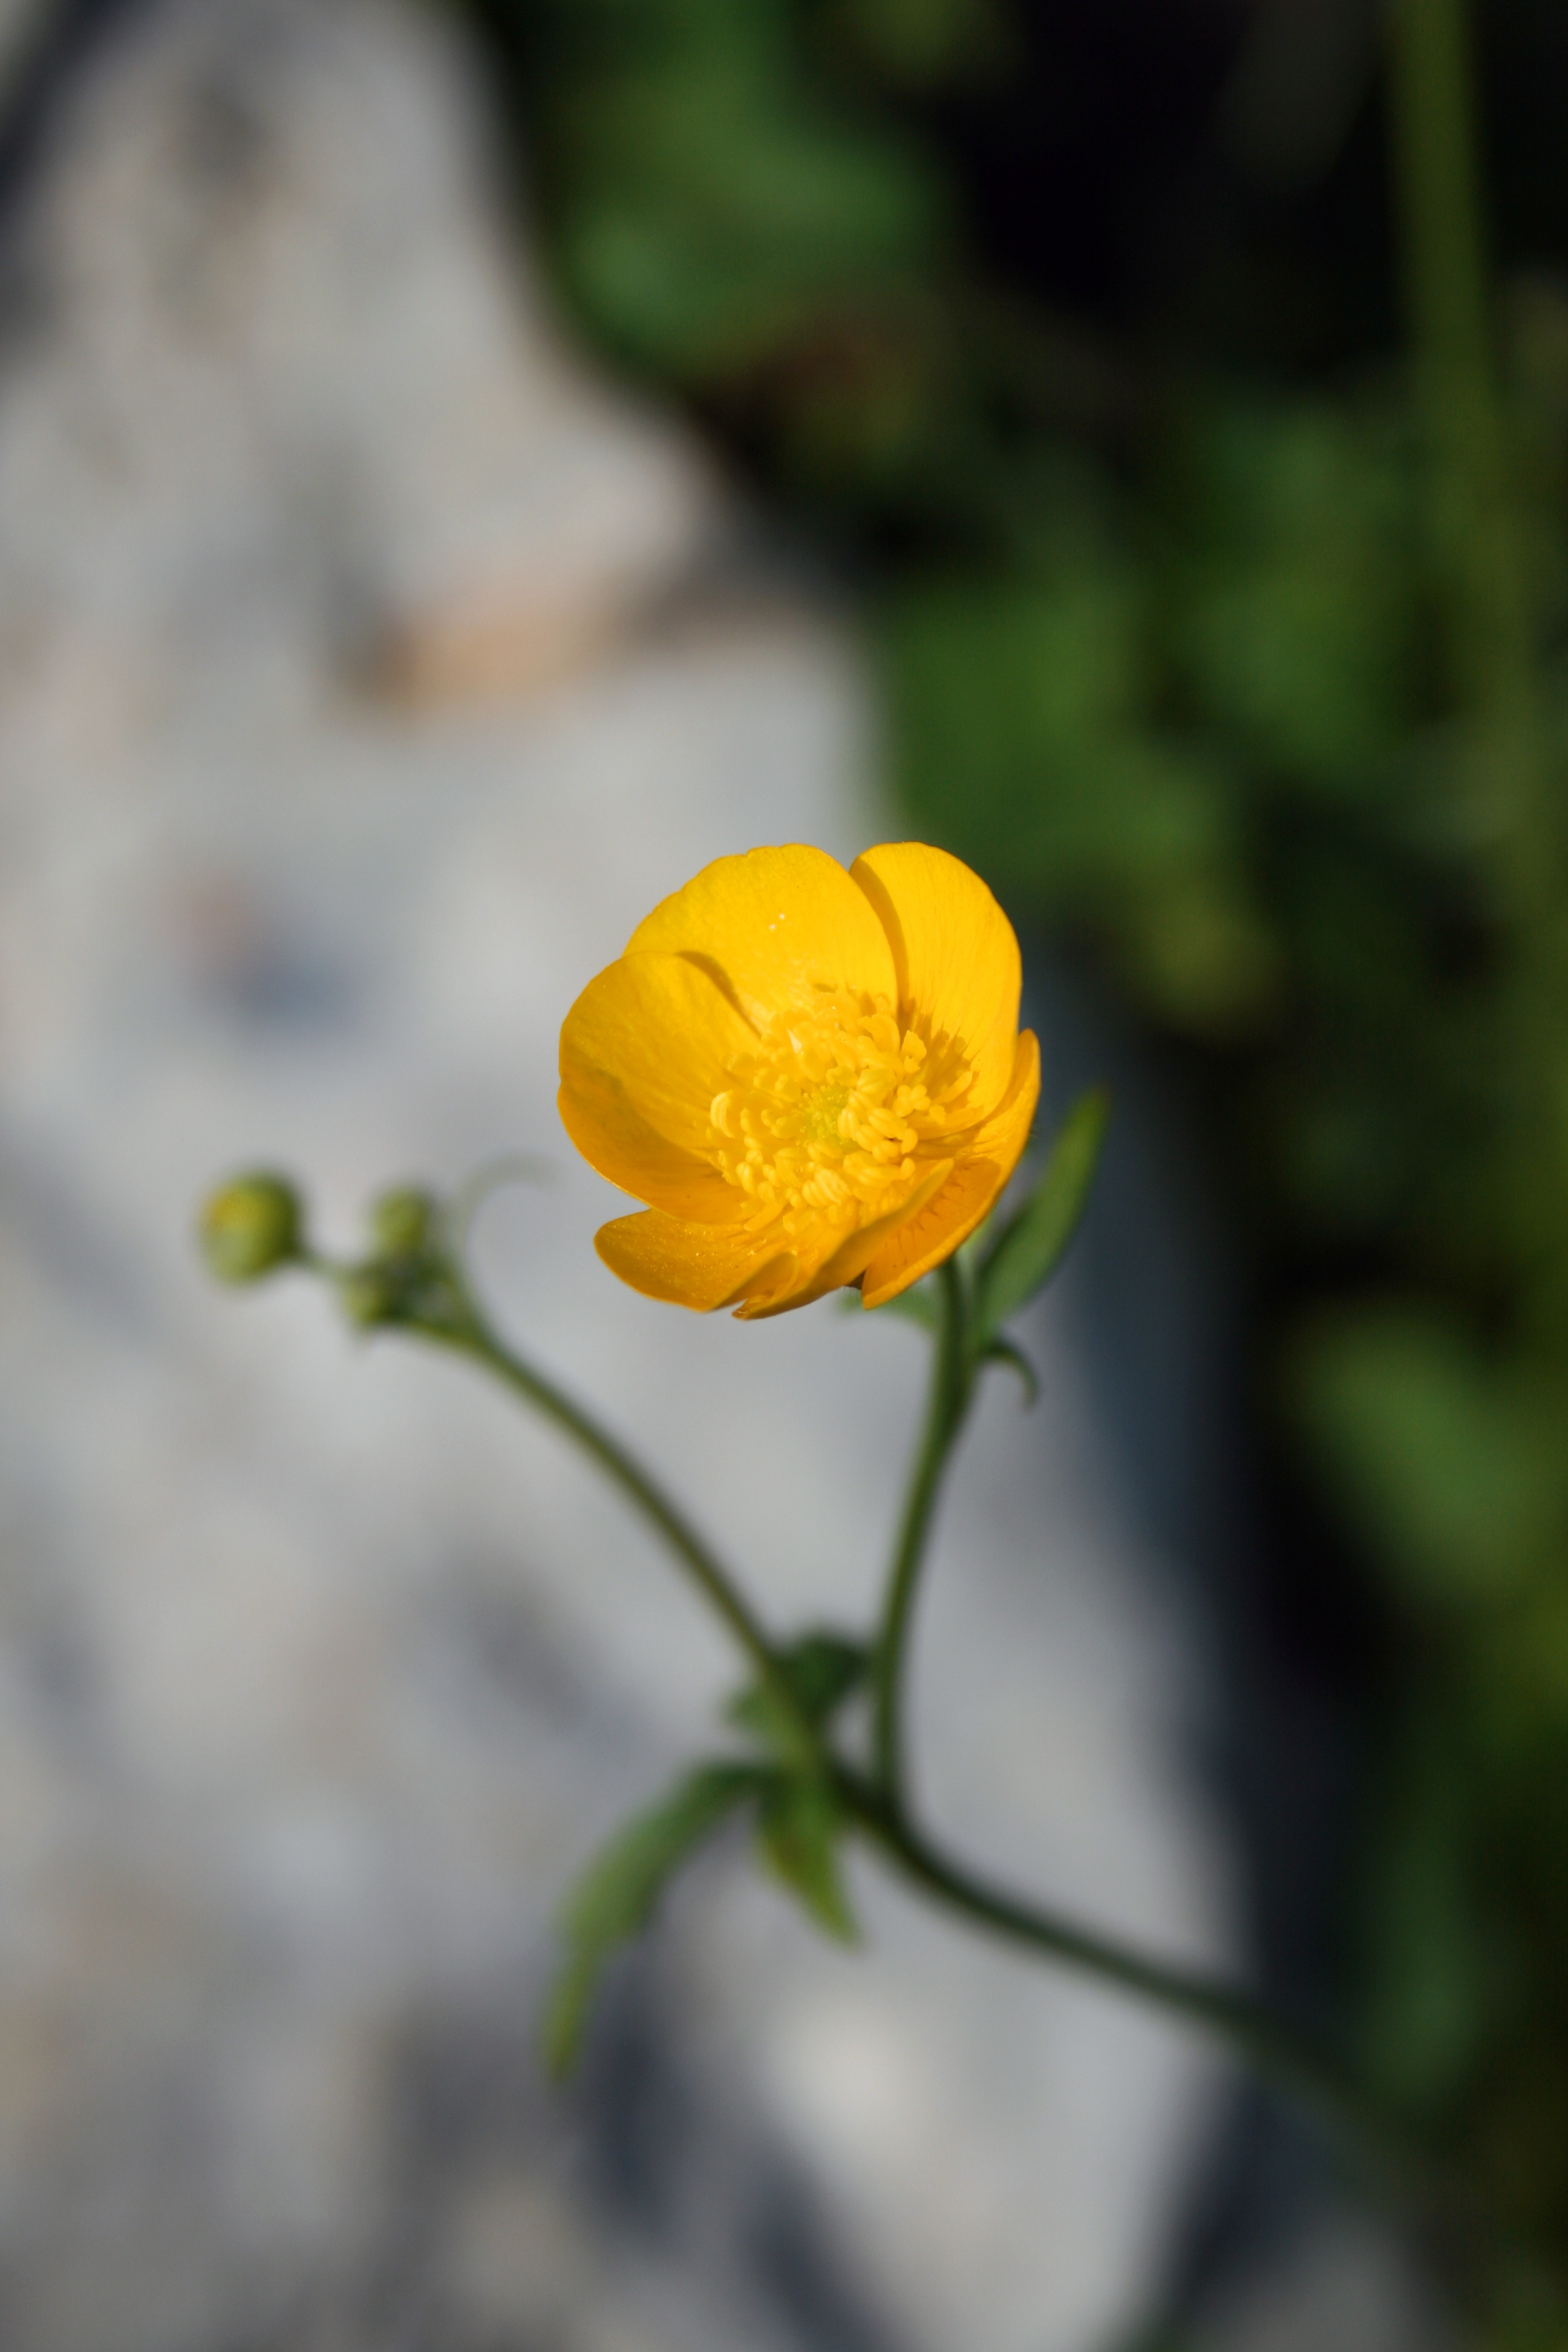
nature, blossom, plant, flower, petal, macro, botany, yellow, flora, wildflower, close up, buttercup, macro photography, flowering plant, plant stem, land plant